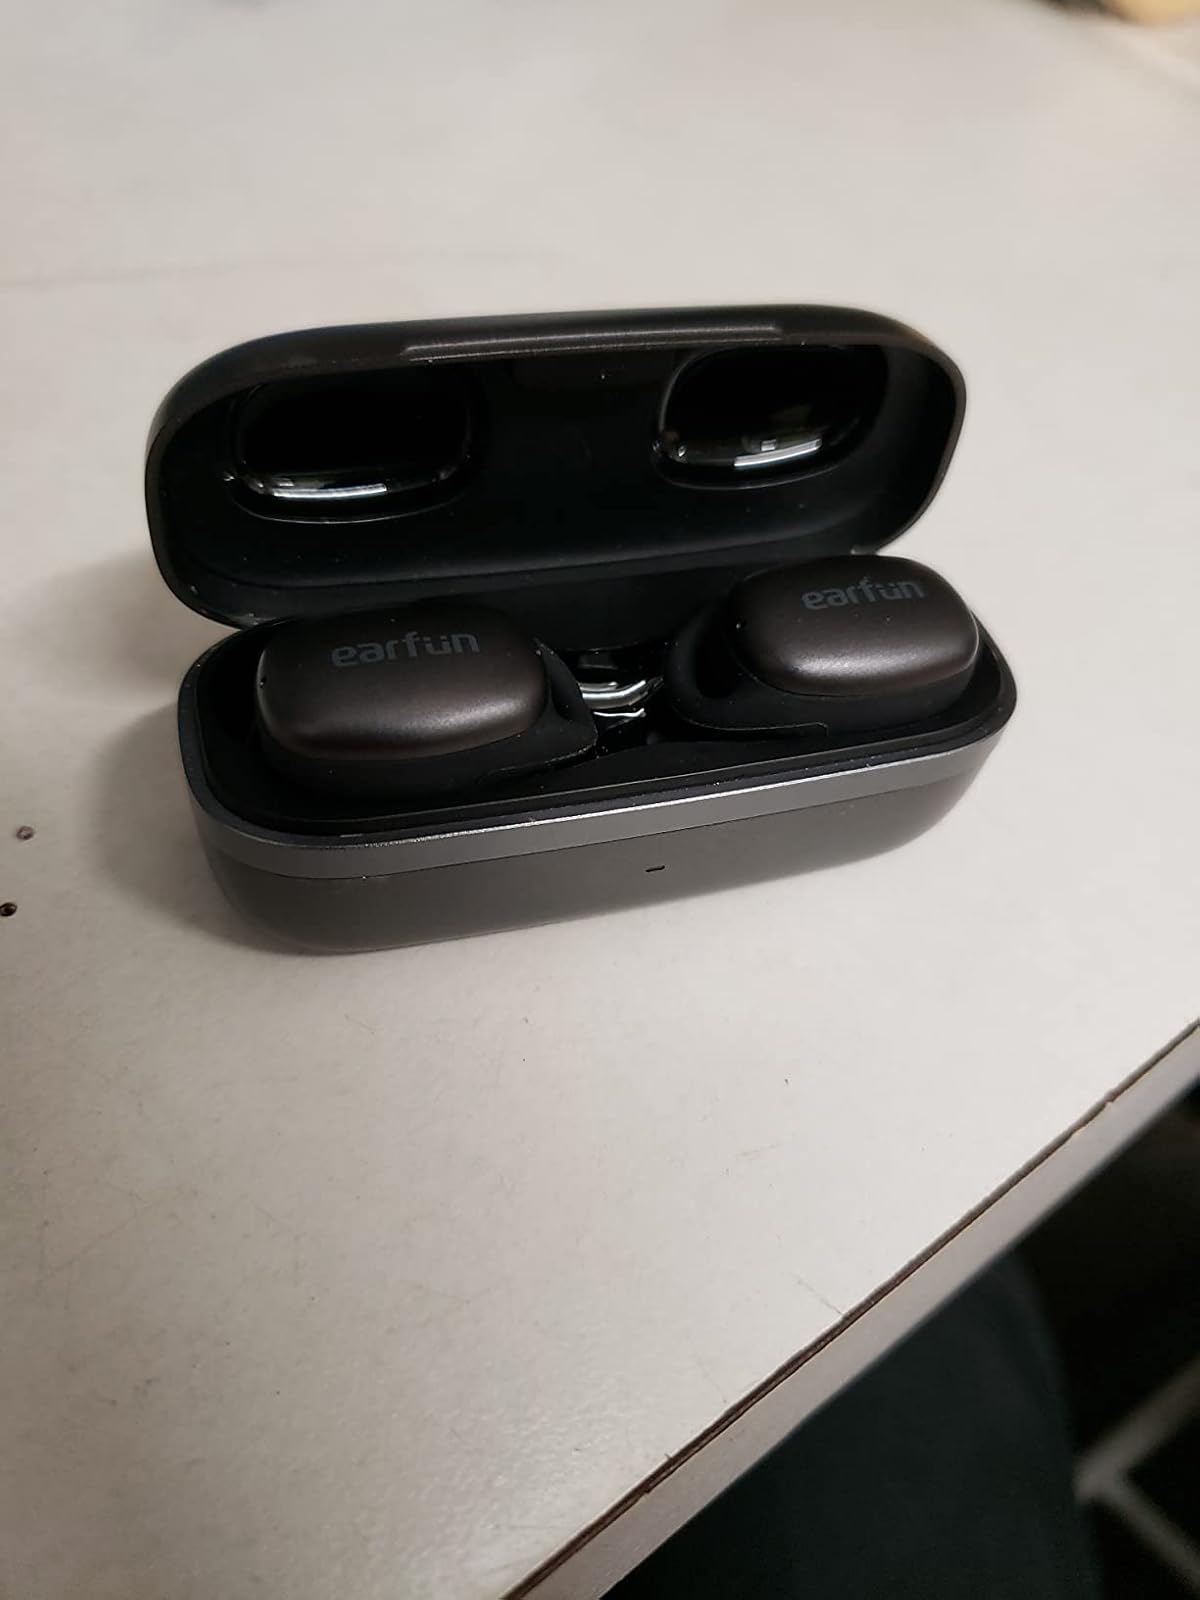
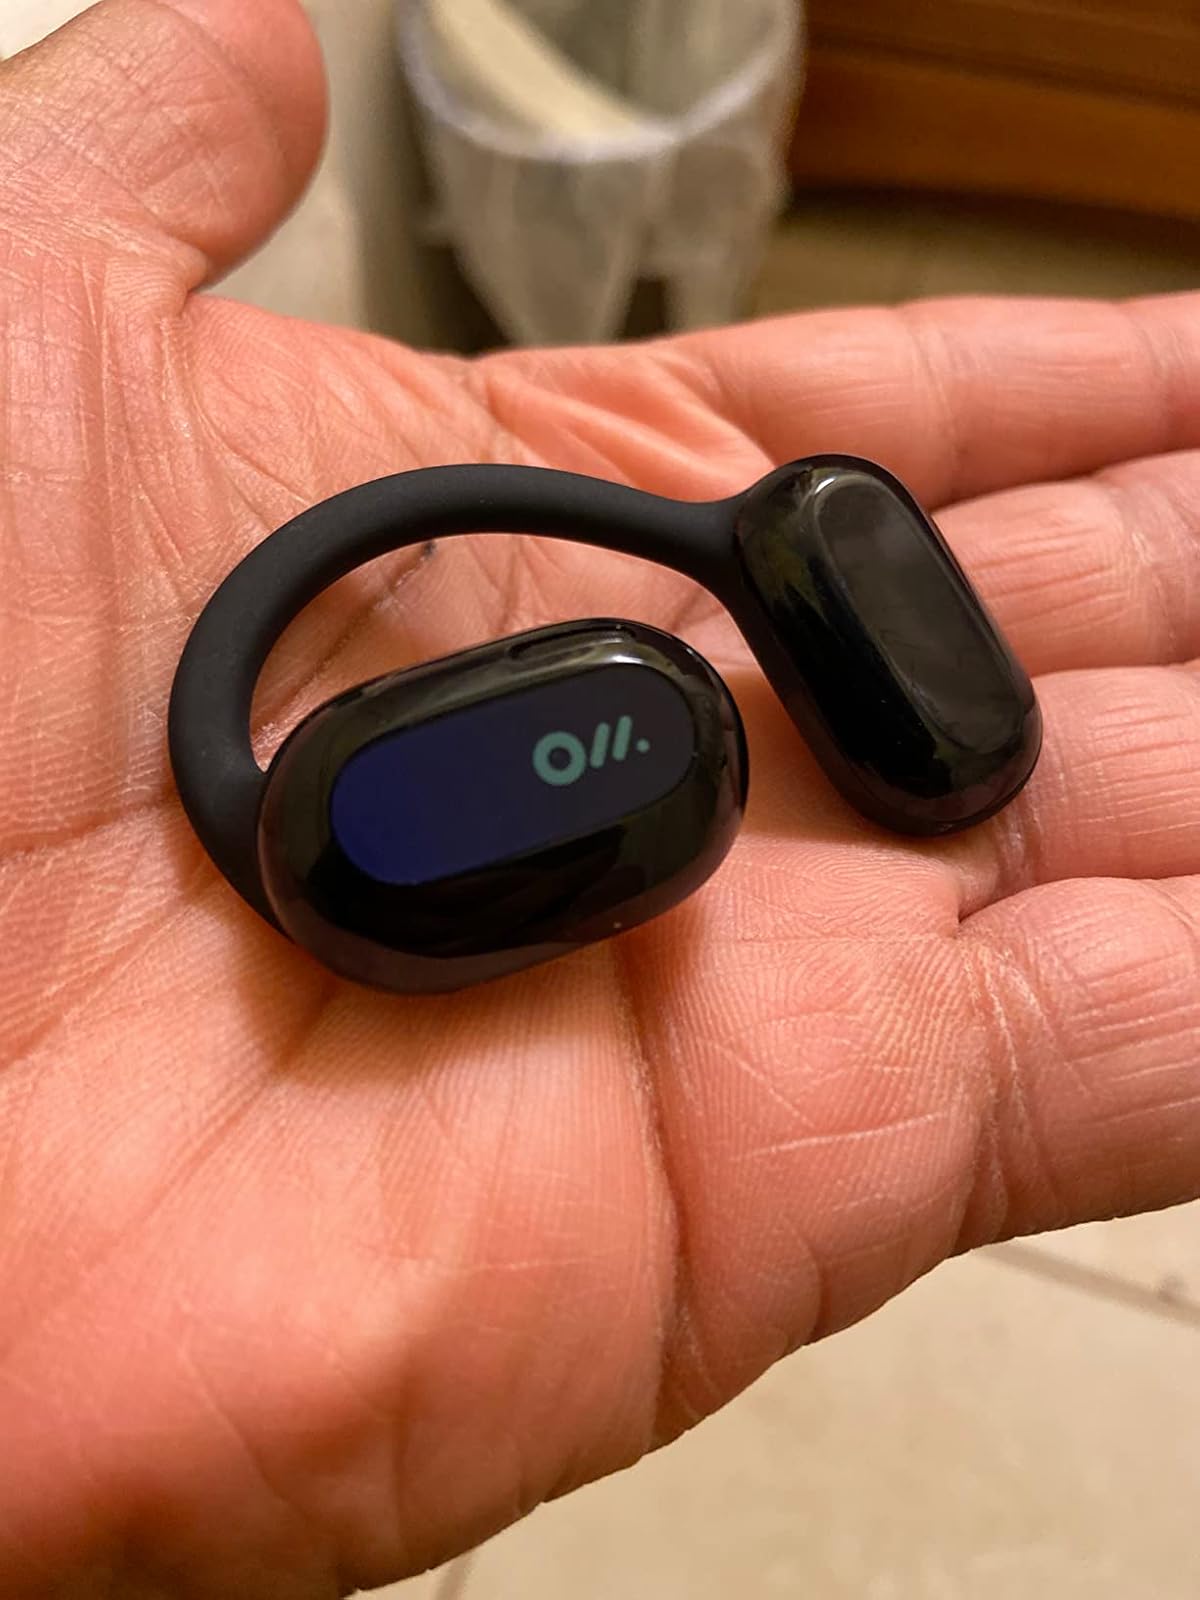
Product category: earbuds
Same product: no